Henry R. Pattengill

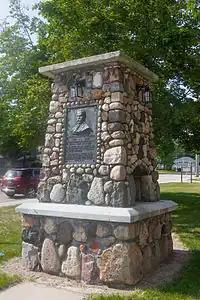
The Henry R. Pattengill monument in Ithaca

After graduating from the University of Michigan in 1874, Pattengill was appointed Superintendent of Schools in St. Louis in Gratiot County. He served in this position for two years. In the fall of 1876, he was made Superintendent of Schools in Ithaca. He served in this role for eight years. During his time in Ithaca, Pattengill constructed a high school. In 1881, Pattengill was elected village president of Ithaca. He was elected to a second term the next year. He also served as president of the Gratiot County Teachers' Association for eight years, starting in 1877. In 1883, Pattengill was elected to the county Board of School Examiners, and the same year was made secretary of the Michigan Teachers' Association. In 1884, Pattengill ran as a Republican candidate for the state legislature, but was defeated by Democrat Henry A. Weiss.